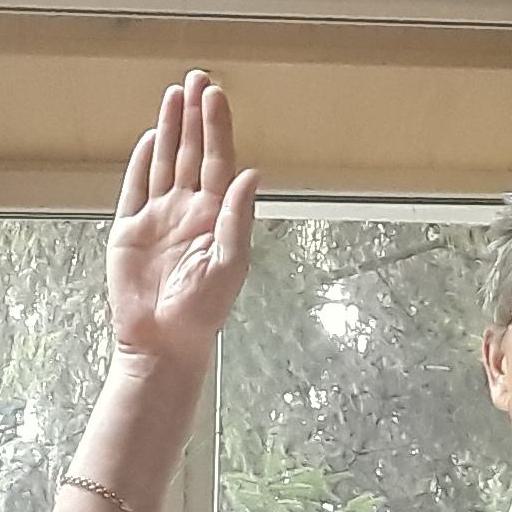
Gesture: stop